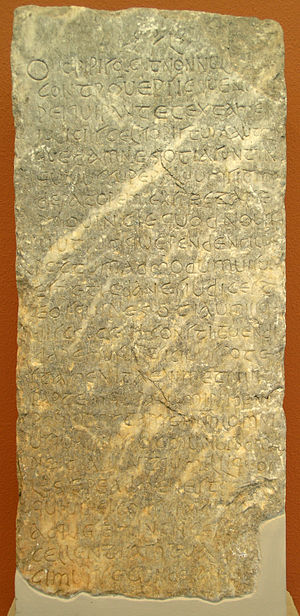
Julian den Frafaldne / Julians version i brevet til Athen / Soldaternes opstand
Fragment af brev skrevet af Julian til hans ven, officeren Saturninius Secundus Salutius, der fulgte ham på det sidste hærtog, hvor Julian blev dræbt.
Julian den Frafaldne var romersk kejser 361-363, og den sidste ikke-kristne kejser på den romerske trone.